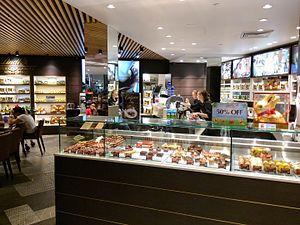
Lindt & Sprüngli AG est un fabricant de chocolat ayant son siège social à Kilchberg dans le canton de Zurich en Suisse.